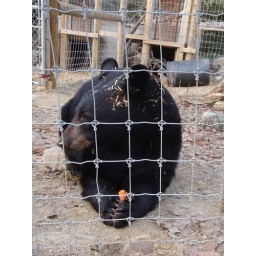
A black bear eating a carrot at the North American Bear Center in Ely, MN.